Netball

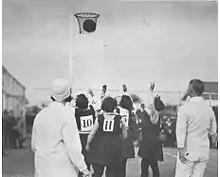
A goal is scored at a women's netball game in New Zealand, circa 1920s.

From the start, it was considered socially appropriate for women to play netball; netball's restricted movement appealed to contemporary notions of women's participation in sports, and the sport was distinct from potential rival male sports. Netball became a popular women's sport in countries where it was introduced and spread rapidly through school systems. School leagues and domestic competitions emerged during the first half of the 20th century, and in 1924 the first national governing body was established in New Zealand. International competition was initially hampered by a lack of funds and varying rules in different countries. Australia hosted New Zealand in the first international game of netball in Melbourne on 20 August 1938; Australia won 40–11. Efforts began in 1957 to standardise netball rules globally: by 1960 international playing rules had been standardised, and the International Federation of Netball and Women's Basketball, later the International Netball Federation (INF), was formed to administer the sport worldwide.